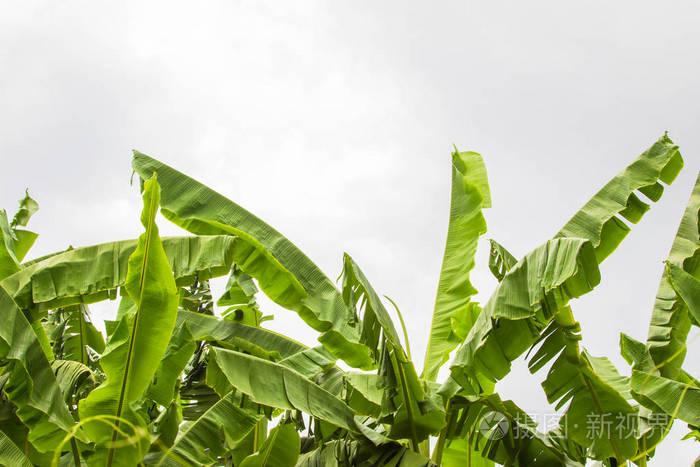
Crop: unknown
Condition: banana